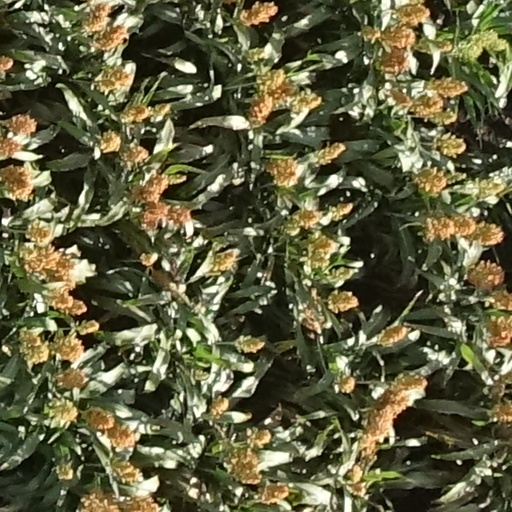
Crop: sorghum